Walpurgis Night

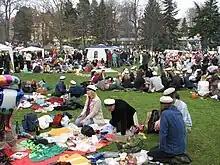
People at a picnic in Kaivopuisto in 2008

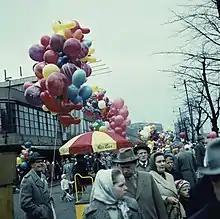
The crowd in front of Lasipalatsi in Helsinki, in 1960

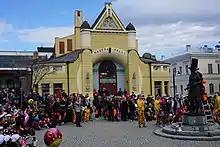
celebration in front of a Kuopio Market Hall in Kuopio

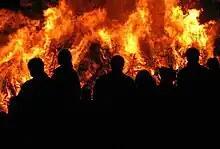
Walpurgis night bonfires

In Finland, Walpurgis night ("valborg") is one of the four biggest holidays along with Christmas Eve, New Year's Eve, and Midsummer. Walpurgis witnesses the biggest carnival-style festival held in Finland's cities and towns. The celebration, which begins on the evening of 30 April and continues on 1 May, typically centres on the consumption of sima, sparkling wine and other alcoholic beverages. Student traditions, particularly those of engineering students, are one of the main characteristics of . Since the end of the 19th century, this traditional upper-class feast has been appropriated by university students. Many high school alumni wear the black and white student cap and many higher education students wear student coveralls. One tradition is to drink sima, a home-made low-alcohol mead, along with freshly cooked tippaleipä.